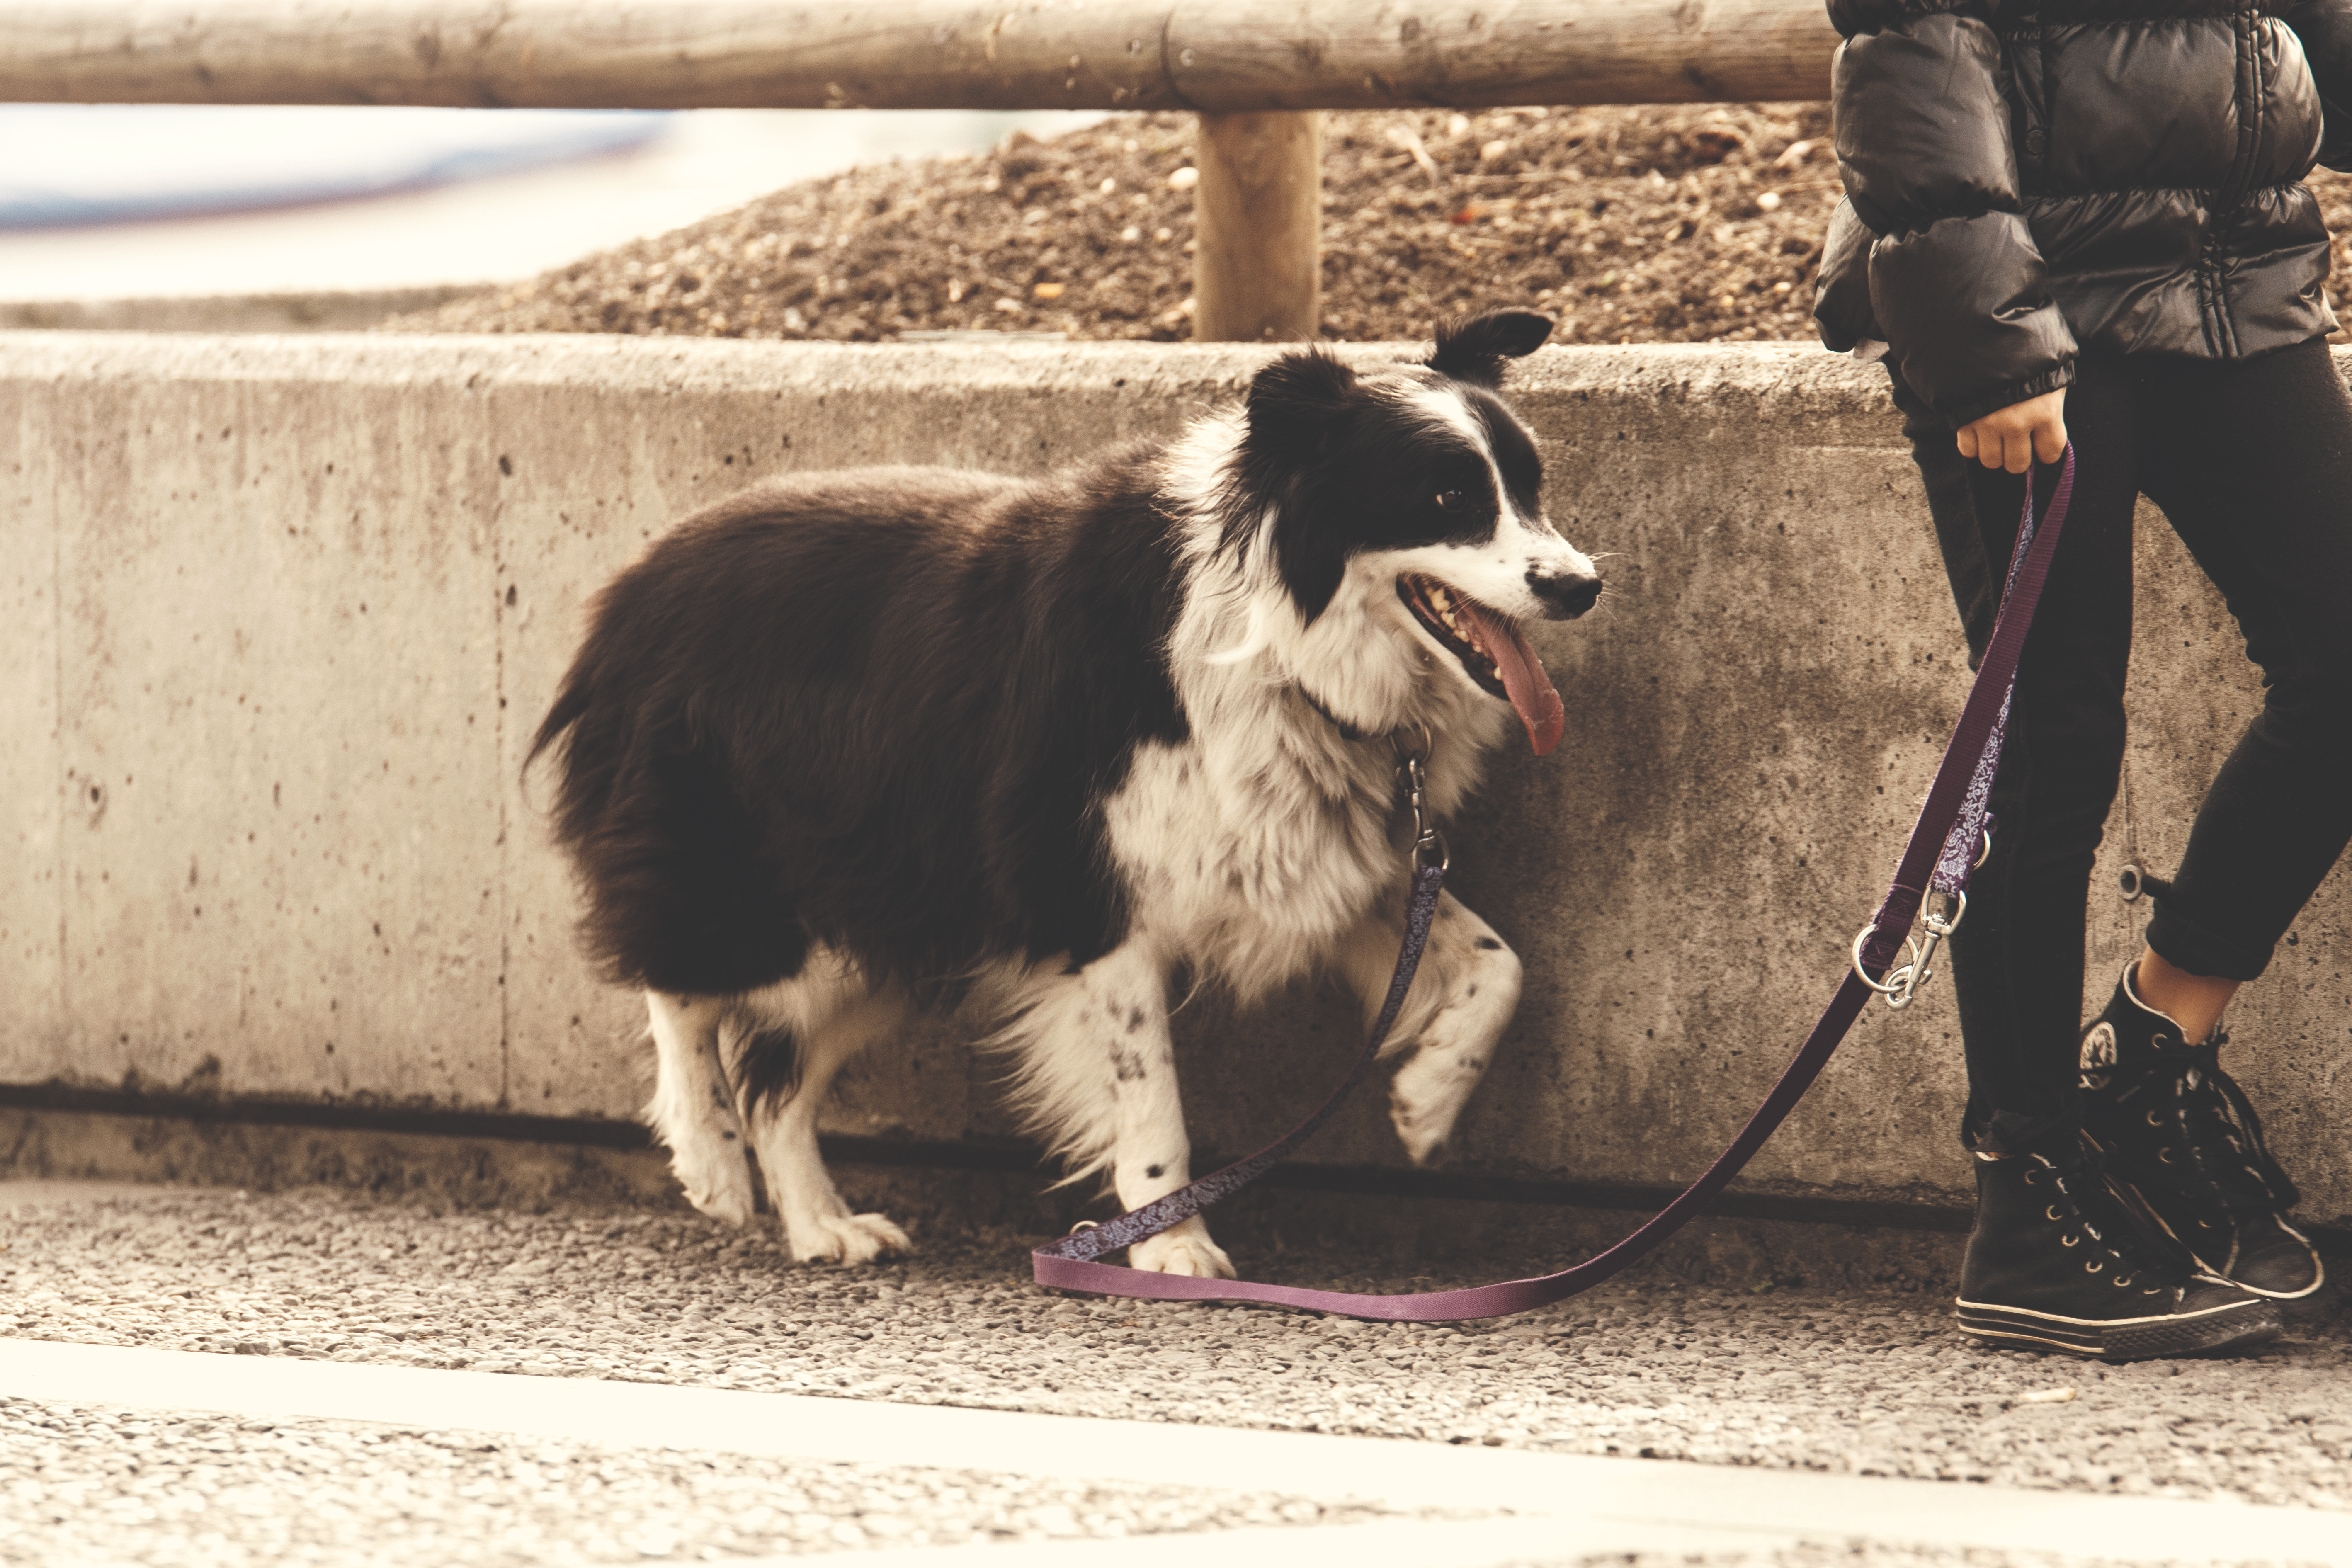
man, person, puppy, dog, animal, cute, canine, motion, walk, pet, fur, portrait, soil, mammal, black, jacket, concrete, border collie, outdoors, leash, vertebrate, domestic, wear, adult, rubber shoes, dog like mammal, wooden railing